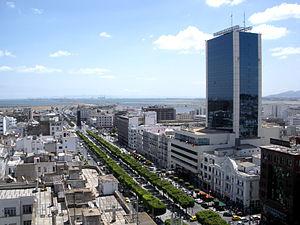
L'avenue Habib-Bourguiba est la principale avenue de la ville de Tunis.
Olivier-Clément Cacoub, né le 14 avril 1920 à Tunis et mort le 27 avril 2008 à Paris, est un architecte français.
Le gouvernorat de Tunis, créé le 21 juin 1956, est l'un des 24 gouvernorats de la Tunisie.